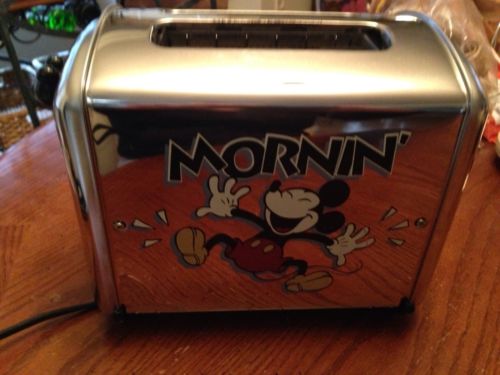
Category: toaster